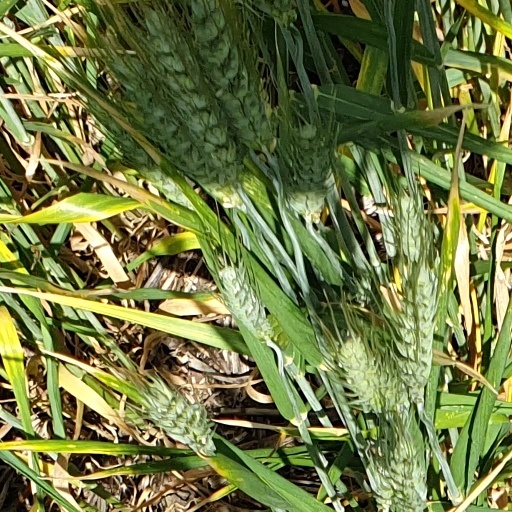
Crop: wheat